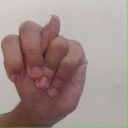
अक्षर: न